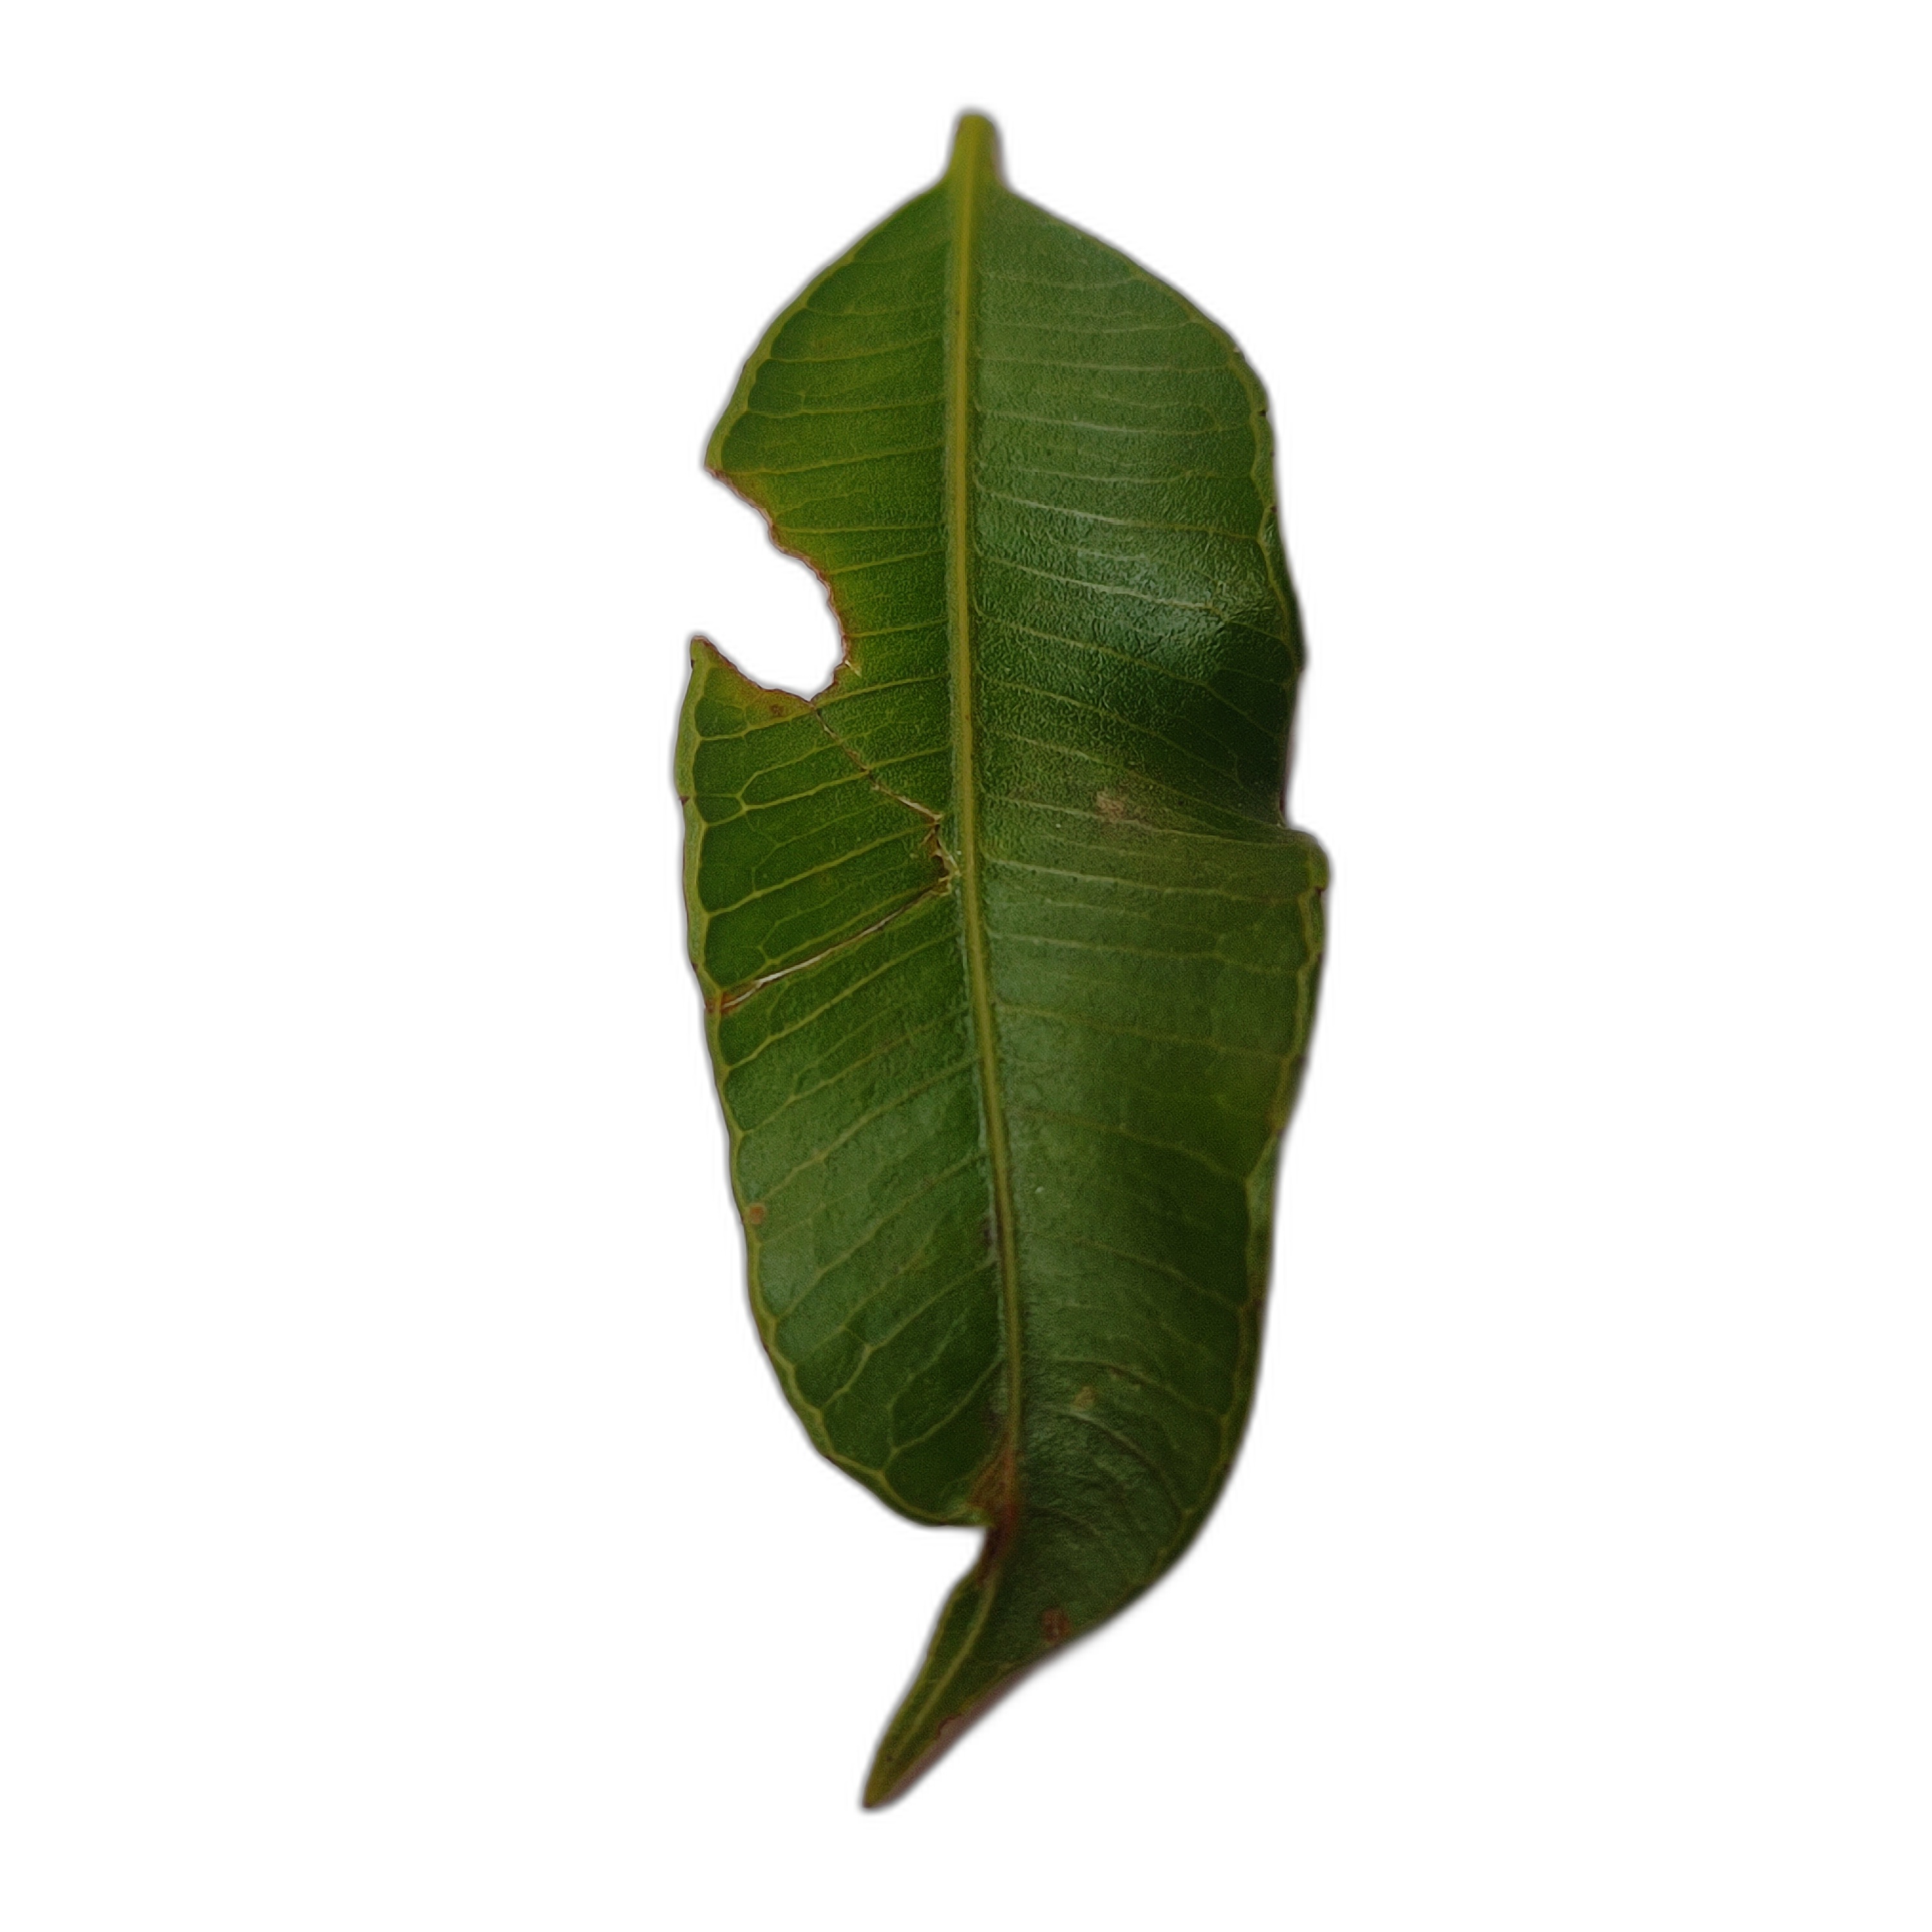
Label: not_healthy